Svea Court of Appeal

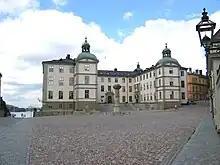
The Wrangel Palace on Riddarholmen, the seat of the Svea Court of Appeal

Svea Court of Appeal, located in Stockholm, is one of six appellate courts in the Swedish legal system, as well as the oldest Swedish court currently in use (the Supreme Court being constituted only in 1789, over 150 years later). It is located in the Wrangel Palace, on Riddarholmen islet in Gamla Stan, the old town of Stockholm.